Startling Stories

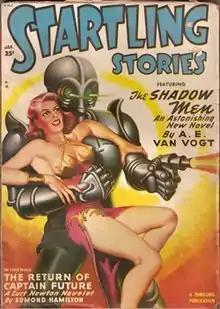
The robot on the cover of the January 1950 "Startling Stories", painted by Earle K. Bergey, has "an engaging art deco stylishness to it" in the words of science fiction art historian Vincent Di Fate. This iconic image, Bergey's 43rd cover for Startling Stories, connects to Princess Leia's metal bikini and slave-girl attire as intermedial visual influence.

Startling Stories was an American pulp science fiction magazine, published from 1939 to 1955 by publisher Ned Pines' Standard Magazines. It was initially edited by Mort Weisinger, who was also the editor of "Thrilling Wonder Stories", Standard's other science fiction title. "Startling" ran a lead novel in every issue; the first was "The Black Flame" by Stanley G. Weinbaum. When Standard Magazines acquired "Thrilling Wonder" in 1936, it also gained the rights to stories published in that magazine's predecessor, "Wonder Stories", and selections from this early material were reprinted in "Startling" as "Hall of Fame" stories. Under Weisinger the magazine focused on younger readers and, when Weisinger was replaced by Oscar J. Friend in 1941, the magazine became even more juvenile in focus, with clichéd cover art and letters answered by a "Sergeant Saturn". Friend was replaced by Sam Merwin Jr. in 1945, and Merwin was able to improve the quality of the fiction substantially, publishing Arthur C. Clarke's "Against the Fall of Night", and several other well-received stories.